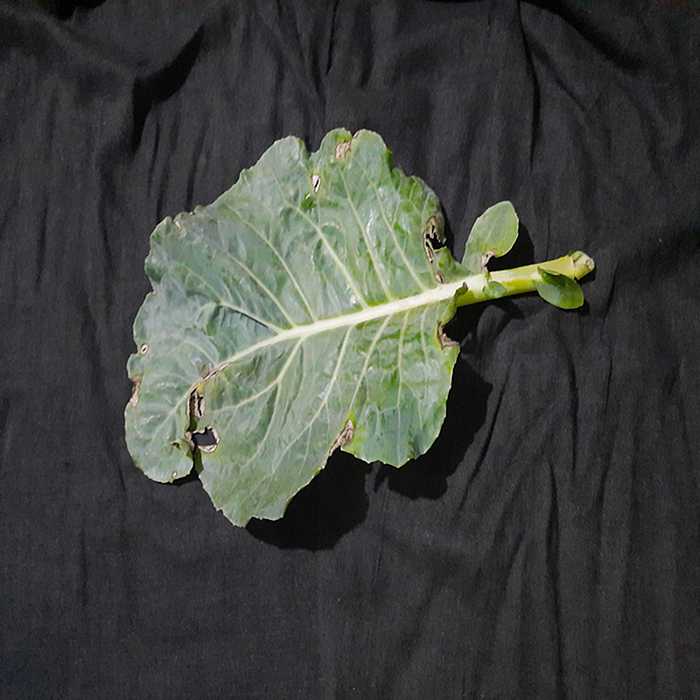
Plant: Cauliflower
Label: Downy mildew